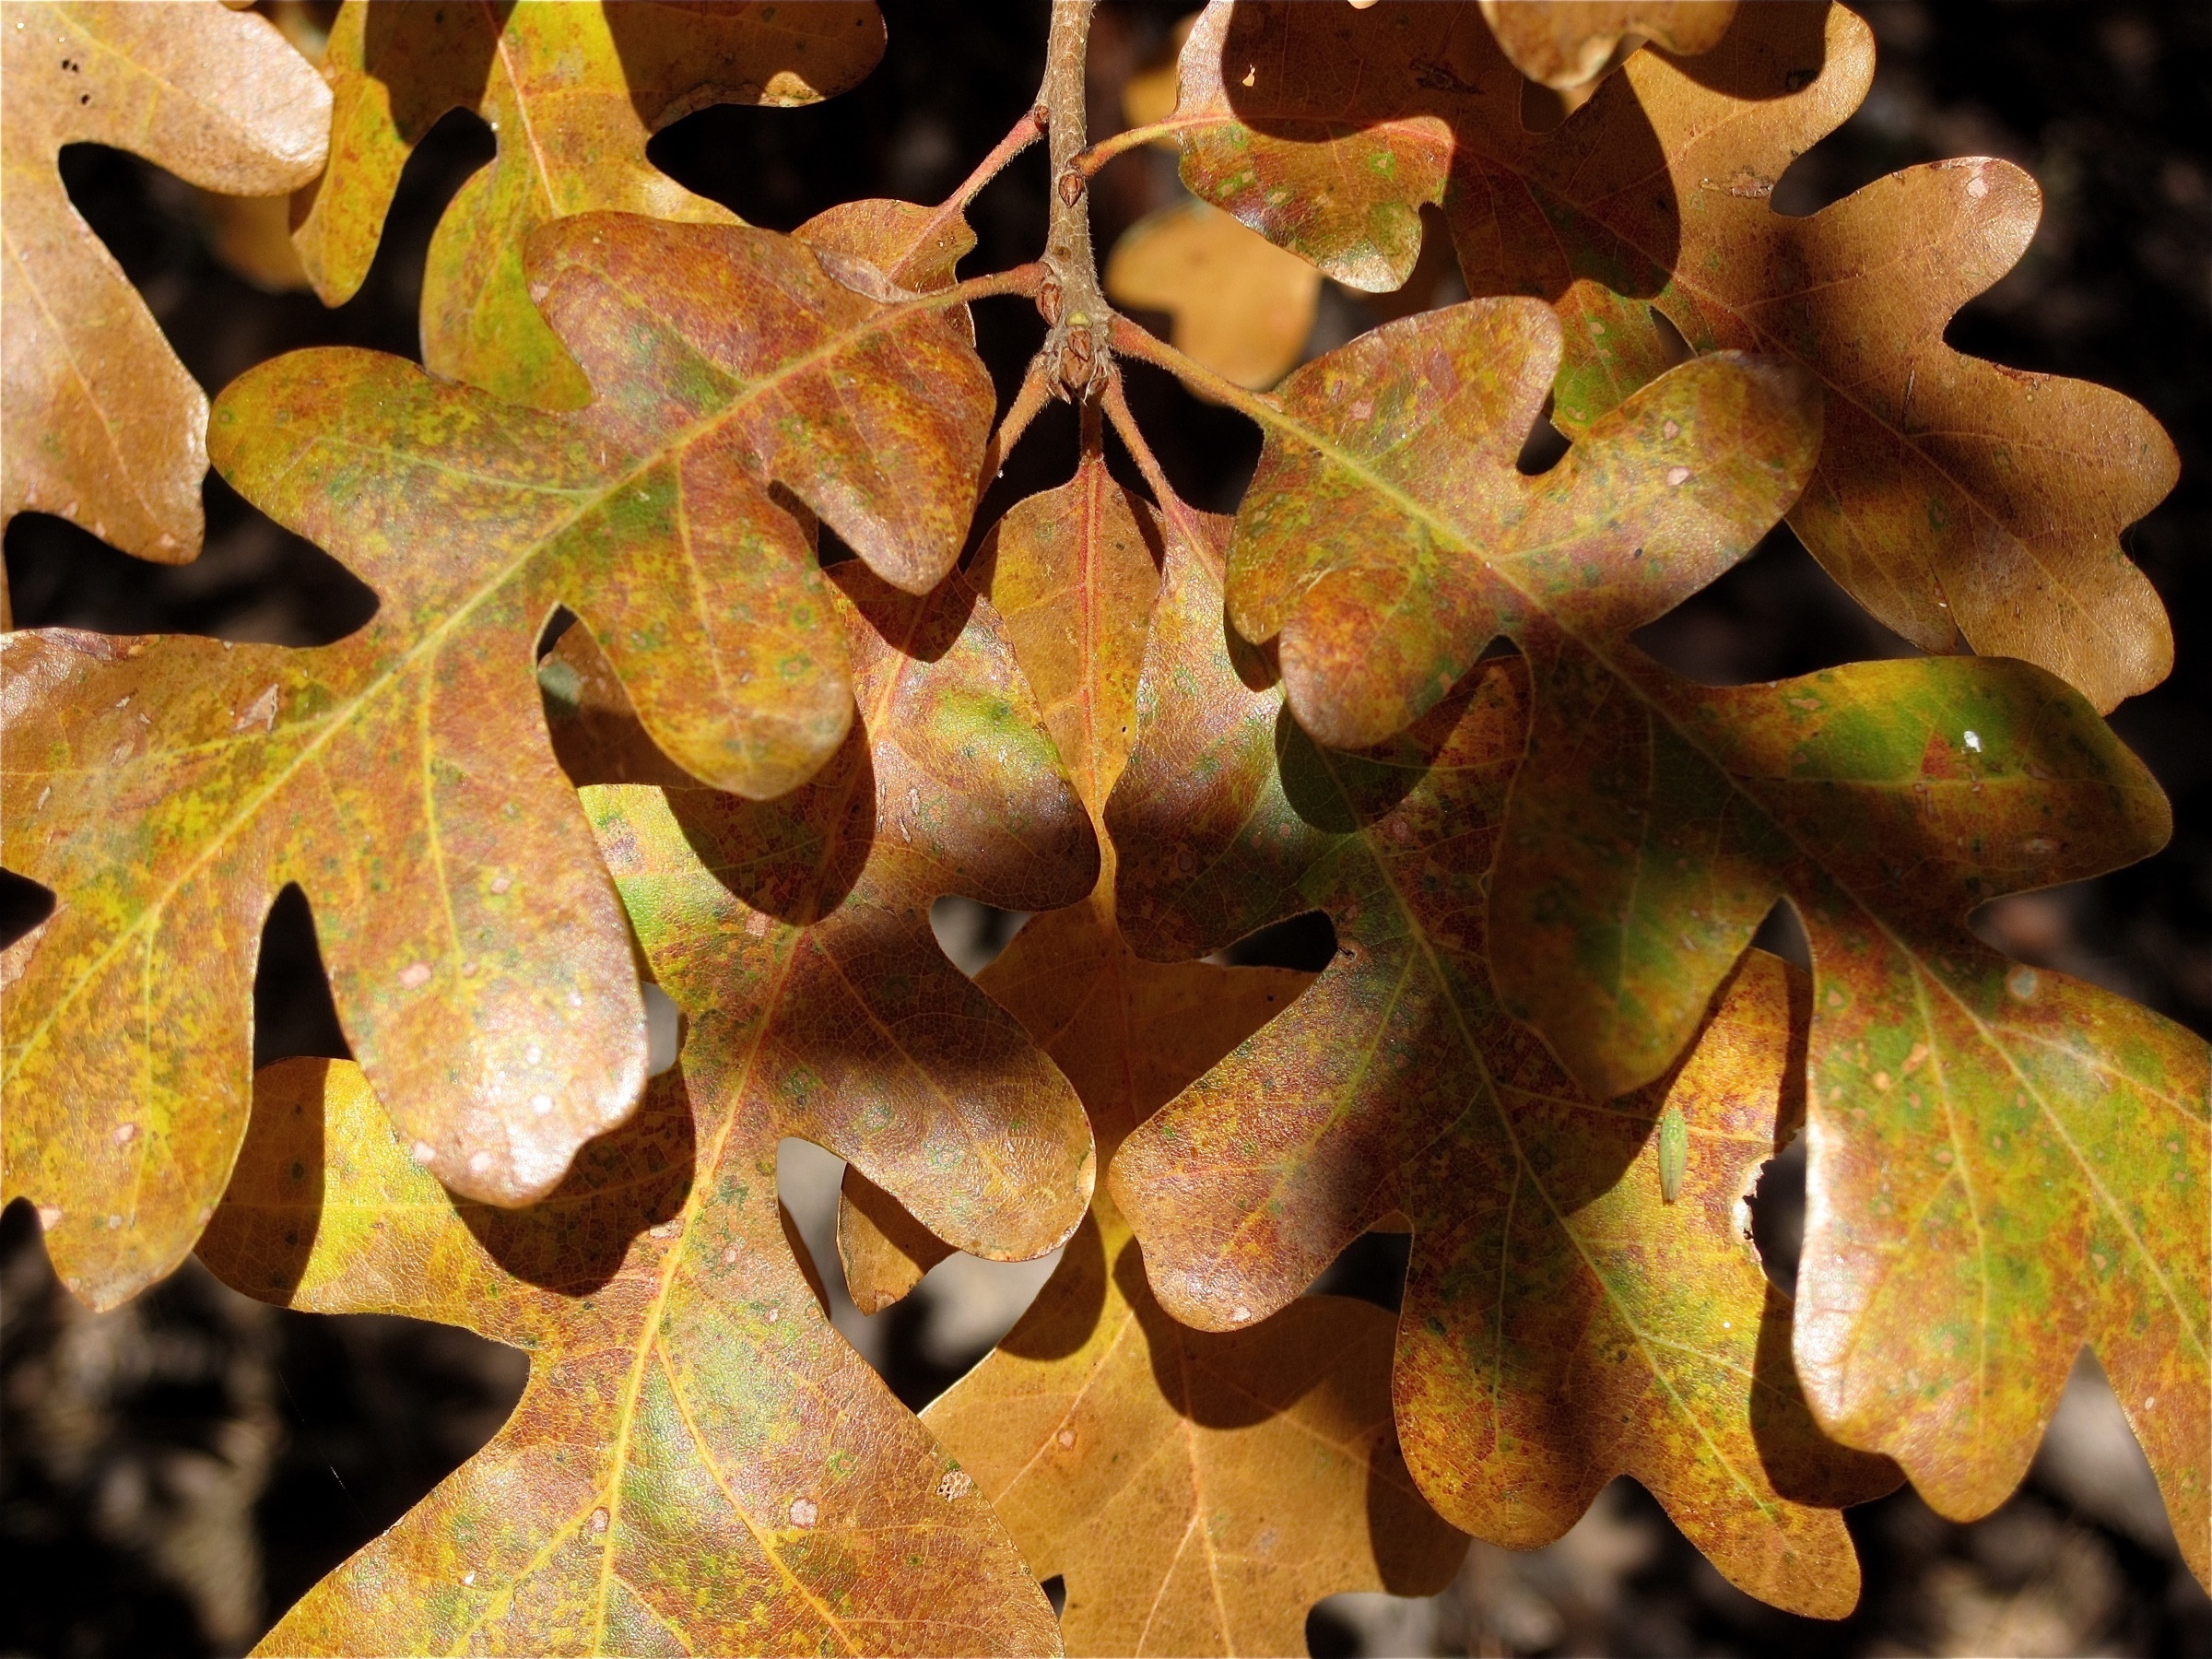
tree, branch, plant, leaf, fall, flower, dry, autumn, botany, colorful, yellow, flora, season, maple leaf, trees, leaves, outdoors, shrub, oak, macro photography, flowering plant, maidenhair tree, plant stem, woody plant, land plant